History of Falun Gong

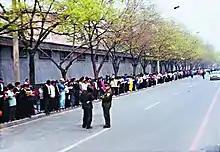
Falun Gong practitioners demonstrate outside the Zhongnanhai government compound in April 1999 to request official recognition.

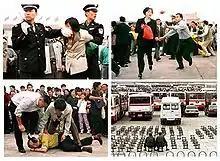
Falun Gong practitioners being arrested in Tiananmen Square following the ban

In July 1999, a nationwide campaign is rolled out to "eradicate" Falun Gong. The persecution campaign is characterized by a "massive propaganda campaign" against the group, public burnings of Falun Gong books, and imprisonment of tens of thousands of Falun Gong practitioners in prisons, reeducation through labor camps, psychiatric hospitals and other detention facilities. Authorities are given the broad mandate of 'transforming' practitioners, resulting in the widespread use of torture against Falun Gong practitioners, sometimes resulting in death.